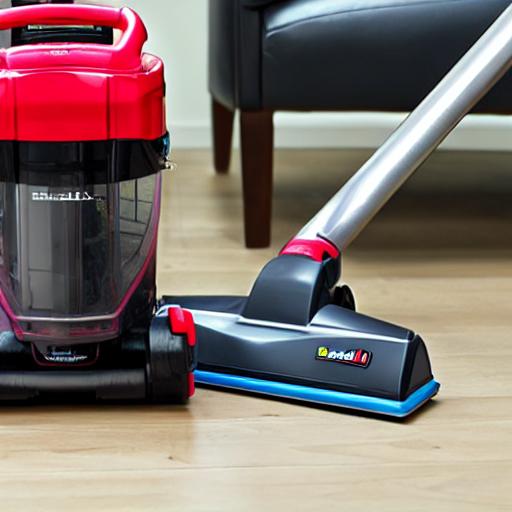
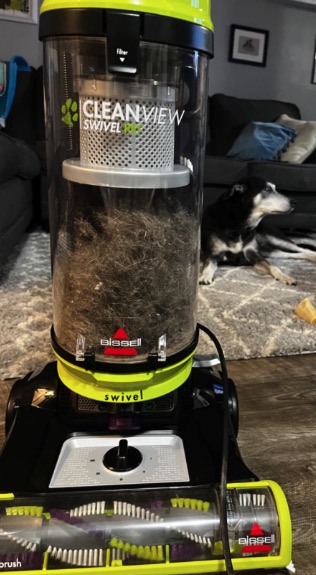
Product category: items_vacuum
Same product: no